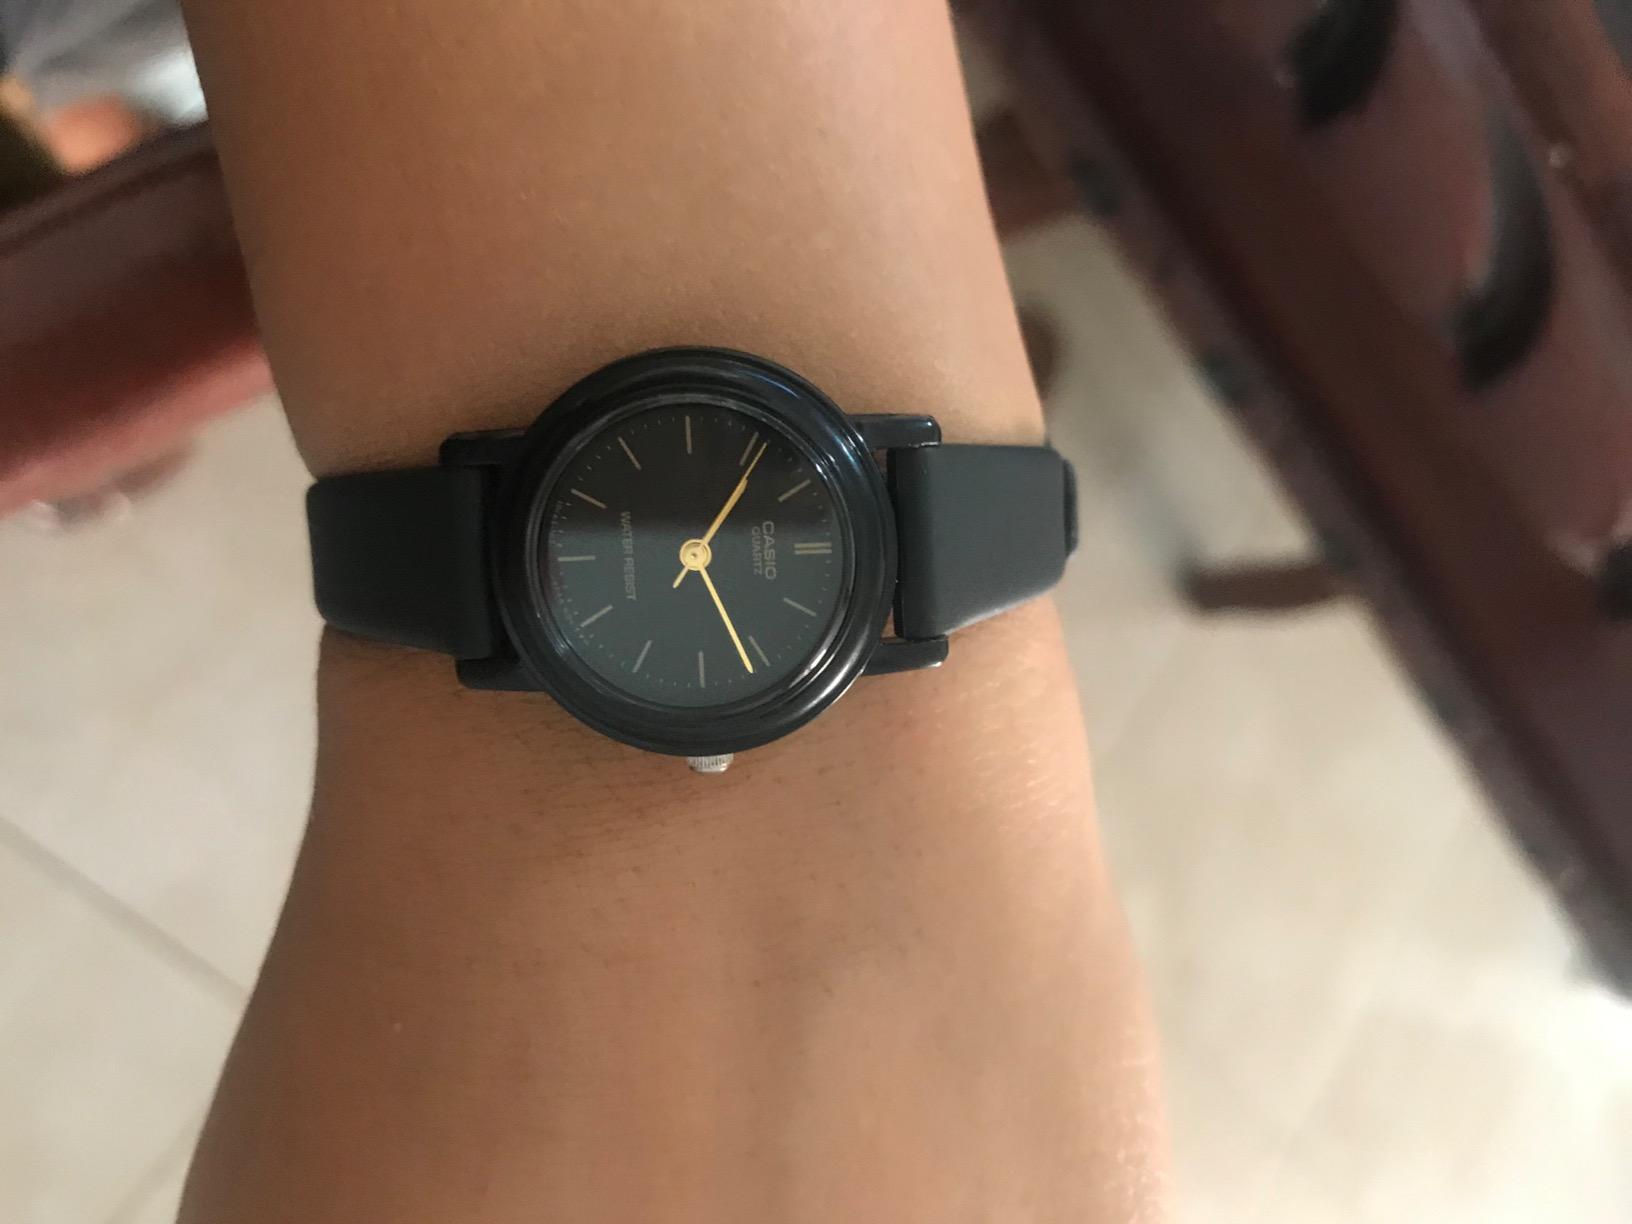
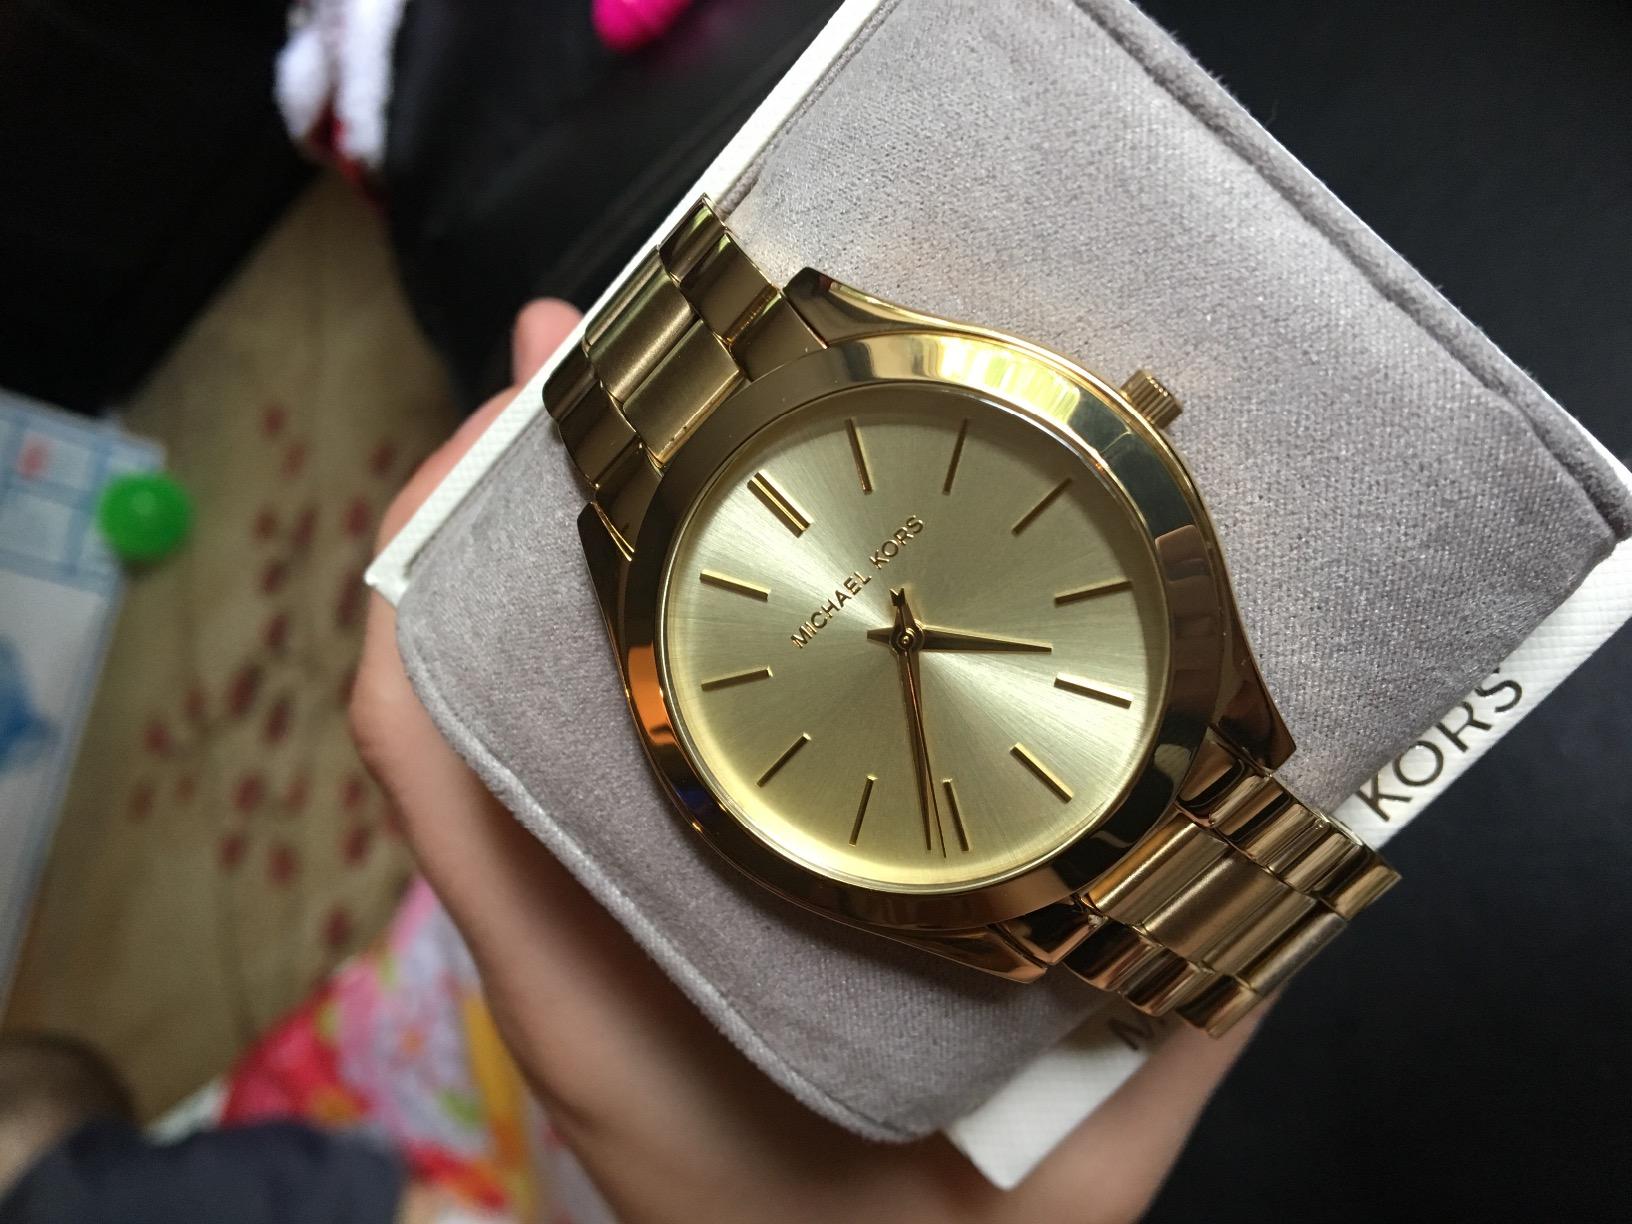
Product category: accessories_watch
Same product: no